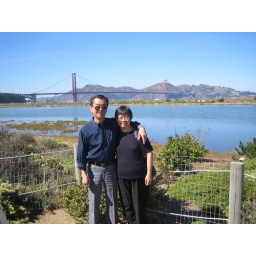
mom and dad in front of golden gate bridge